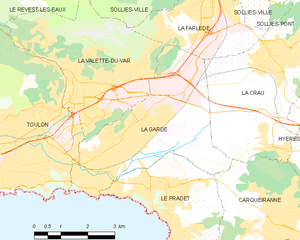
Carte des communes françaises La Garde